Macrocnemus

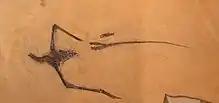
A cast of PIMUZ A/III 1467, the holotype of "Macrocnemus obristi"

"Macrocnemus obristi" was discovered by Christian Obrist during an excavation from the Upper Prosanto Formation, which is dated to the middle Triassic. It is known from two specimens, PIMUZ A/III 1467 (the holotype, consisting of a complete articulated tail, legs, and pelvic region) and PIMUZ A/III 722 (an isolated right tarsus). It is noticeably characterized by its gracile limb elements (including slender metatarsals) and a tibia which is 20% longer than the femur. Preserved soft tissue has also been found in the pelvic girdle of "M. obristi's" holotype.